Reno Air Defense Sector

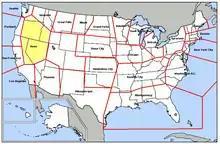
Map of Phoenix ADS

The Reno Air Defense Sector (ReADS) is an inactive United States Air Force organization. Its last assignment was with the 28th Air Division, being stationed at Stead Air Force Base, Nevada.